United States Naval Training Center Bainbridge

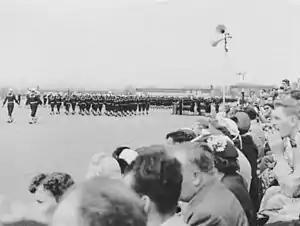
USNTC Bainbridge seaman recruits performing final graduation exercises (1954)

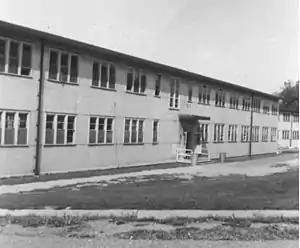
Typical barracks for enlisted personnel attending the Class "A" Radioman school (1954)

The Recruit Training Command was the largest of the center's commands and was responsible for the basic training of recruits. It consisted of four independent commands – known as camps—each of which had its own regimental drill hall, mess hall, barracks, class rooms, and so on: